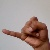
The image shows a hand gesture representing the letter 'J' in Indian Sign Language.